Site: brandenburg
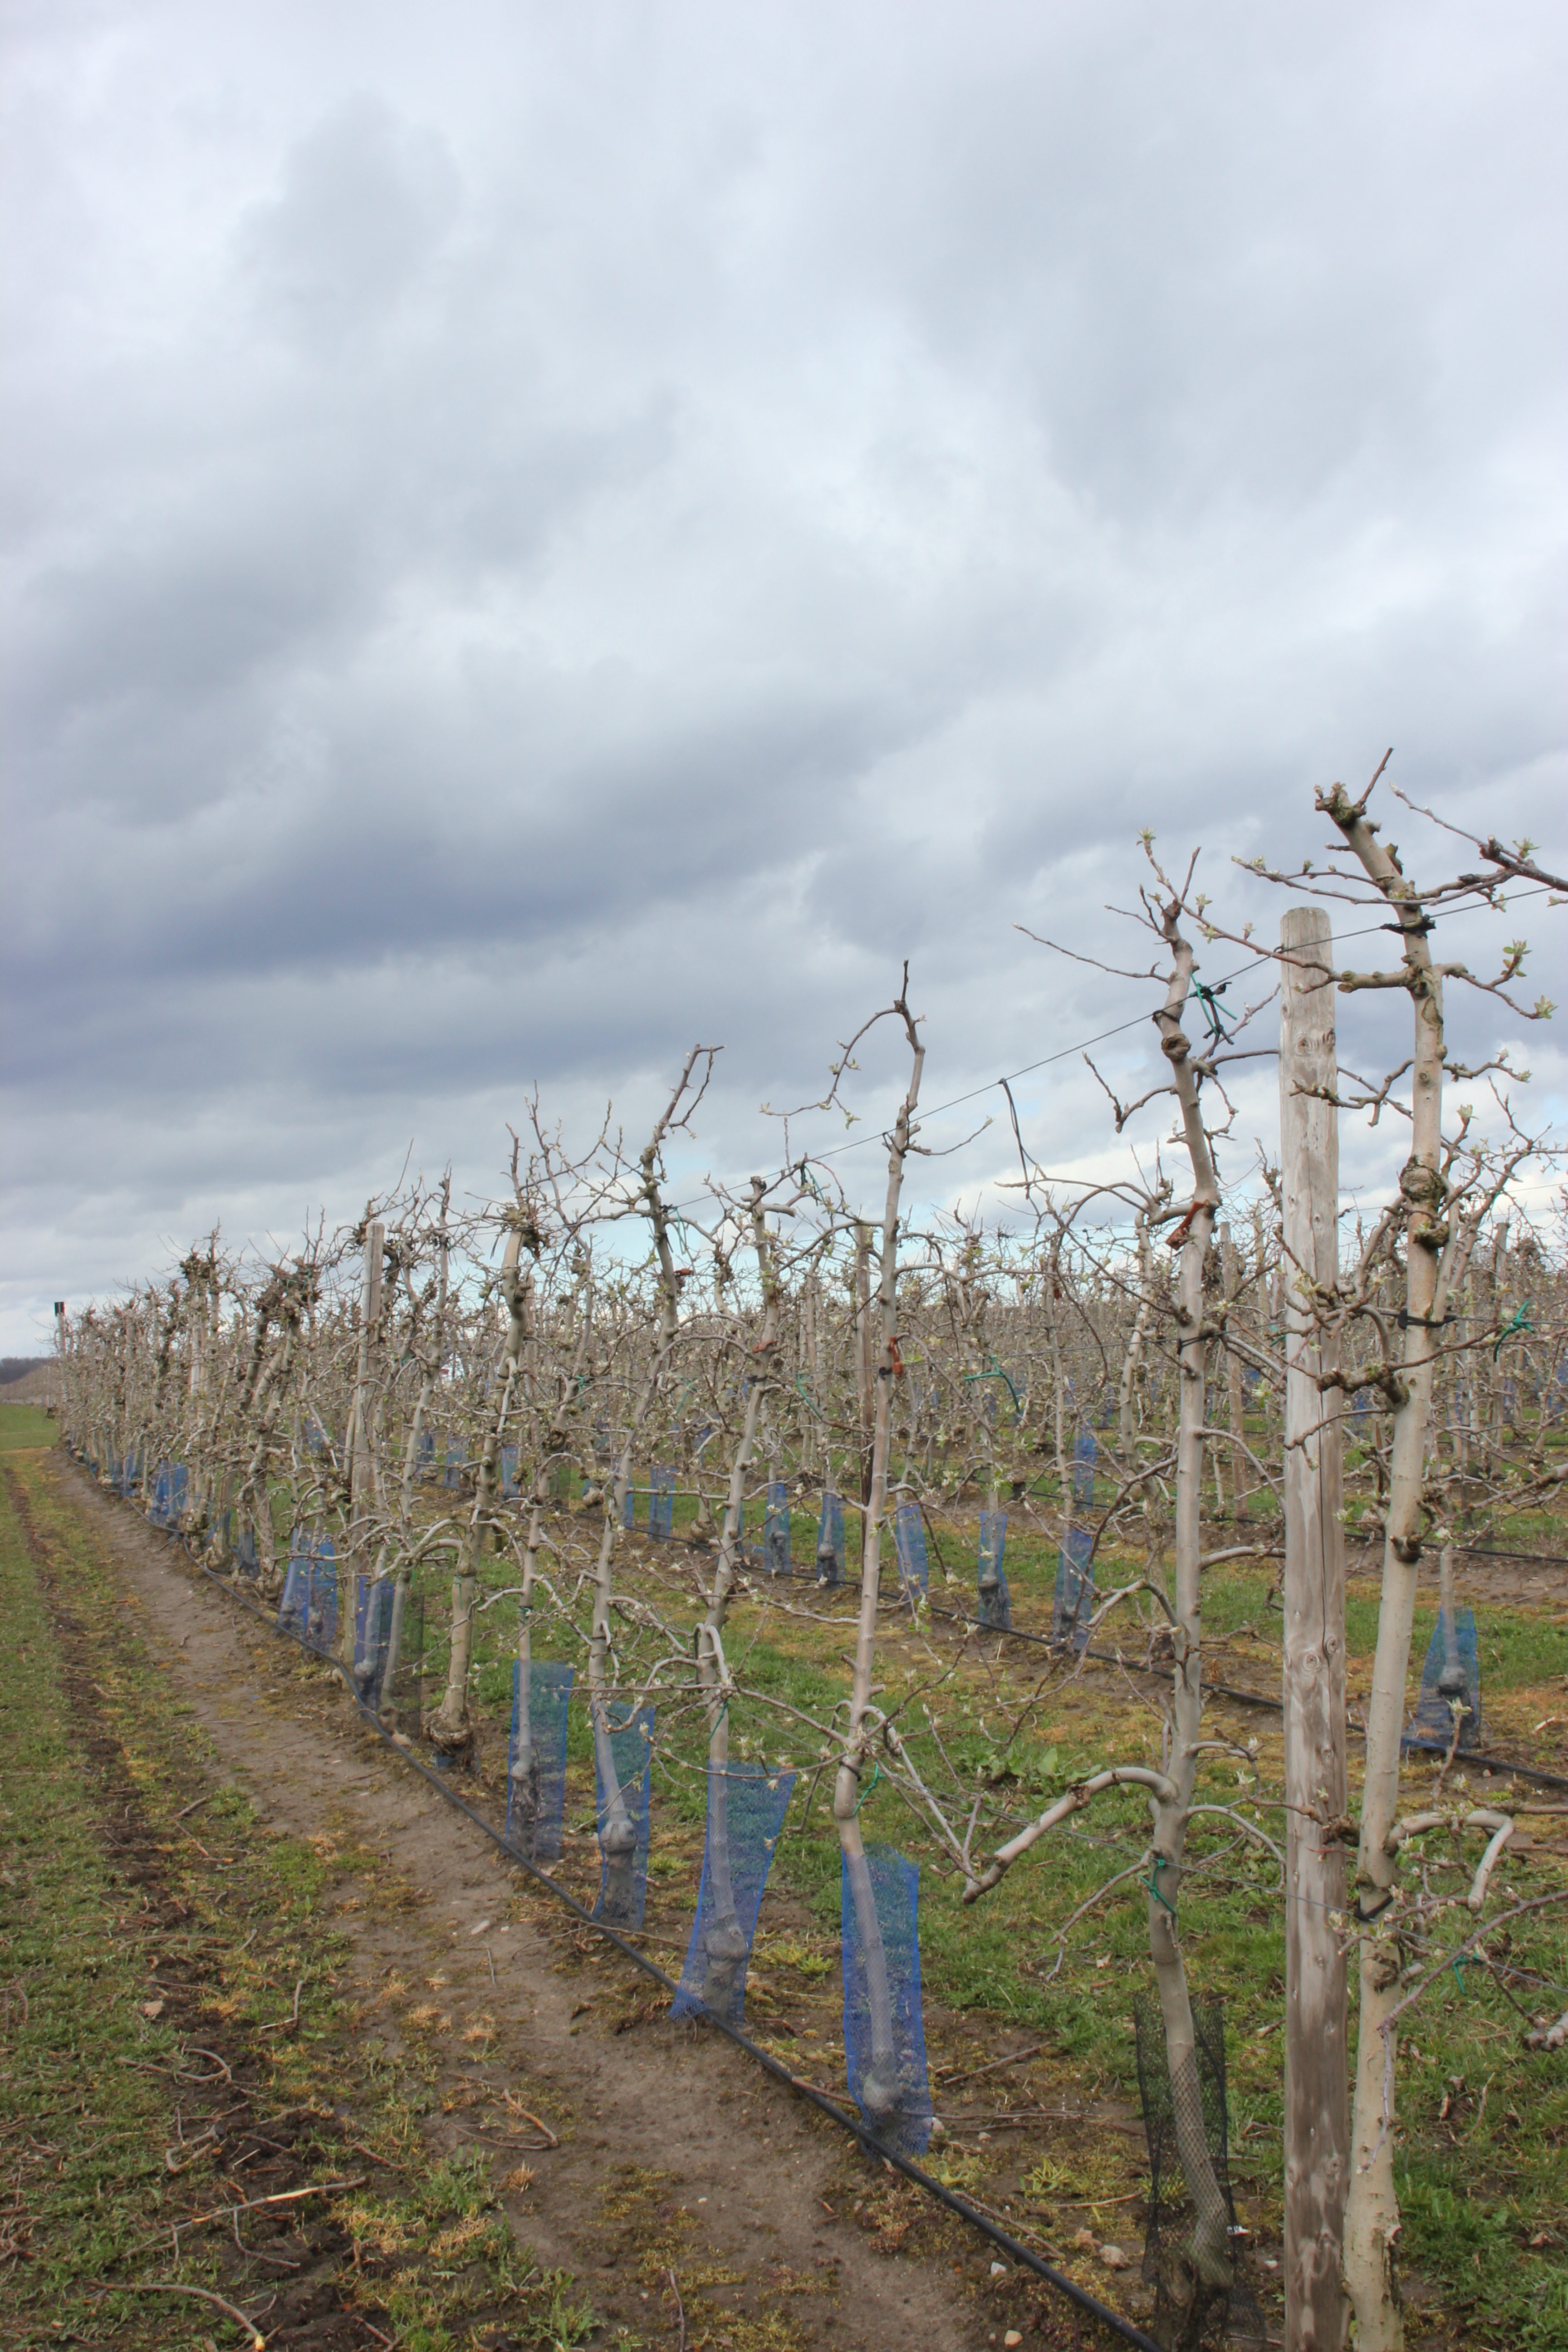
Growth stage (BBCH 55): Inflorescence emergence